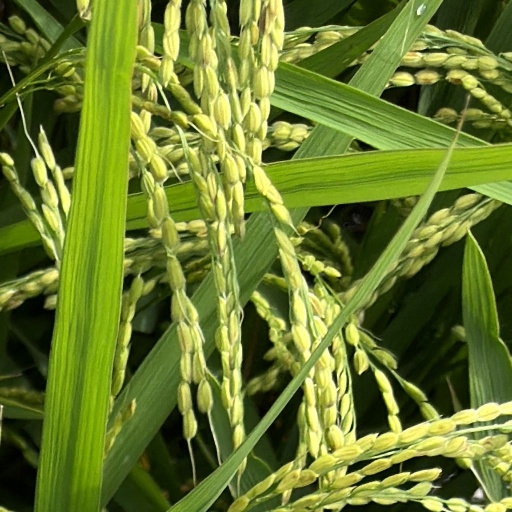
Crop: rice